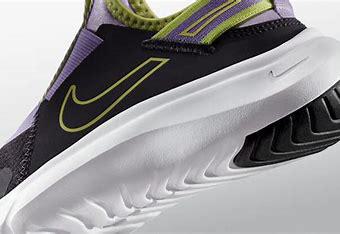
Brand: Nike
Model: Flex Plus